Artashes Geghamyan

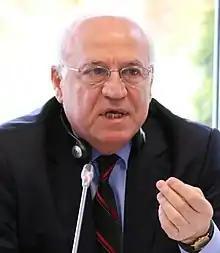
Geghamyan in 2016

Geghamyan was born in Yerevan. He finished Chekhov Secondary School in 1966 and graduated from the Yerevan Polytechnic Institute in 1971. He joined the Communist Party of the Soviet Union in 1972. From 1989 to 1990 he was the Mayor of Yerevan.